Dartmouth College

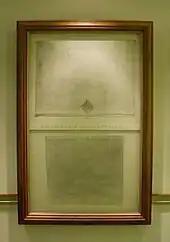
The Charter of Dartmouth College on display in Baker Memorial Library. The charter was signed on December 13, 1769, on behalf of George III.

Although the fund provided Wheelock ample financial support for the Charity School, Wheelock initially had trouble recruiting Indians to the institution, primarily because its location was far from tribal territories. In seeking to expand the school into a college, Wheelock relocated it to Hanover, in the Province of New Hampshire. The move from Connecticut followed a lengthy and sometimes frustrating effort to find resources and secure a charter. The Royal Governor of New Hampshire, John Wentworth, provided the land upon which Dartmouth would be built and on December 13, 1769, issued a royal charter in the name of King George III establishing the college. That charter created a college "for the education and instruction of youth of the Indian tribes in this land in reading, writing, and all parts of learning which shall appear necessary and expedient for civilizing and christianizing children of pagans as well as in all liberal arts and sciences and also of English youth and any others". The reference to educating Native American youth was included to connect Dartmouth to the Charity School and enable the use of the Charity School's unspent trust funds. Named for William Legge, 2nd Earl of Dartmouth – an important supporter of Eleazar Wheelock's earlier efforts but who, in fact, opposed creation of the college and never donated to it – Dartmouth is the nation's ninth oldest college and the last institution of higher learning established under colonial rule. The college granted its first degrees in 1771.